Hugo Chávez

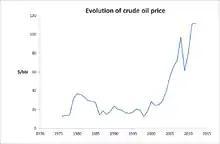
Historical crude oil prices, including the period of the Chávez administration (1998–2013)

Hugo Chávez defined his political position as Bolivarianism, an ideology he developed from that of Simón Bolívar (1783–1830) and others. Bolívar was a 19th-century general who led the fight against the colonialist Spanish authorities and who is widely revered across Latin America today. Along with Bolívar, the other two primary influences upon Bolivarianism are Simón Rodríguez (1769–1854), a philosopher who was Bolívar's tutor and mentor, and Ezequiel Zamora, (1817–1860), the Venezuelan Federalist general. The fact that Chávez's ideology originated from Bolívar has also received some criticism because Chávez had occasionally described himself as being influenced by Karl Marx, a critic of Bolívar. Beddow and Thibodeaux noted the complications between Bolívar and Marx, stating that "[d]escribing Bolivar as a socialist warrior in the class struggle, when he was actually member of the aristocratic 'criollos', is peculiar when considering Karl Marx's own writings on Bolivar, whom he dismissed as a false liberator who merely sought to preserve the power of the old Creole nobility which he belonged".